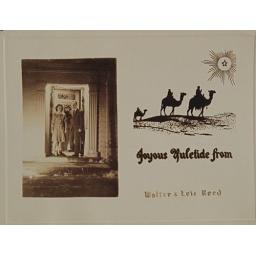
Mom and Dad pose in front door of their house (early family Christmas card)